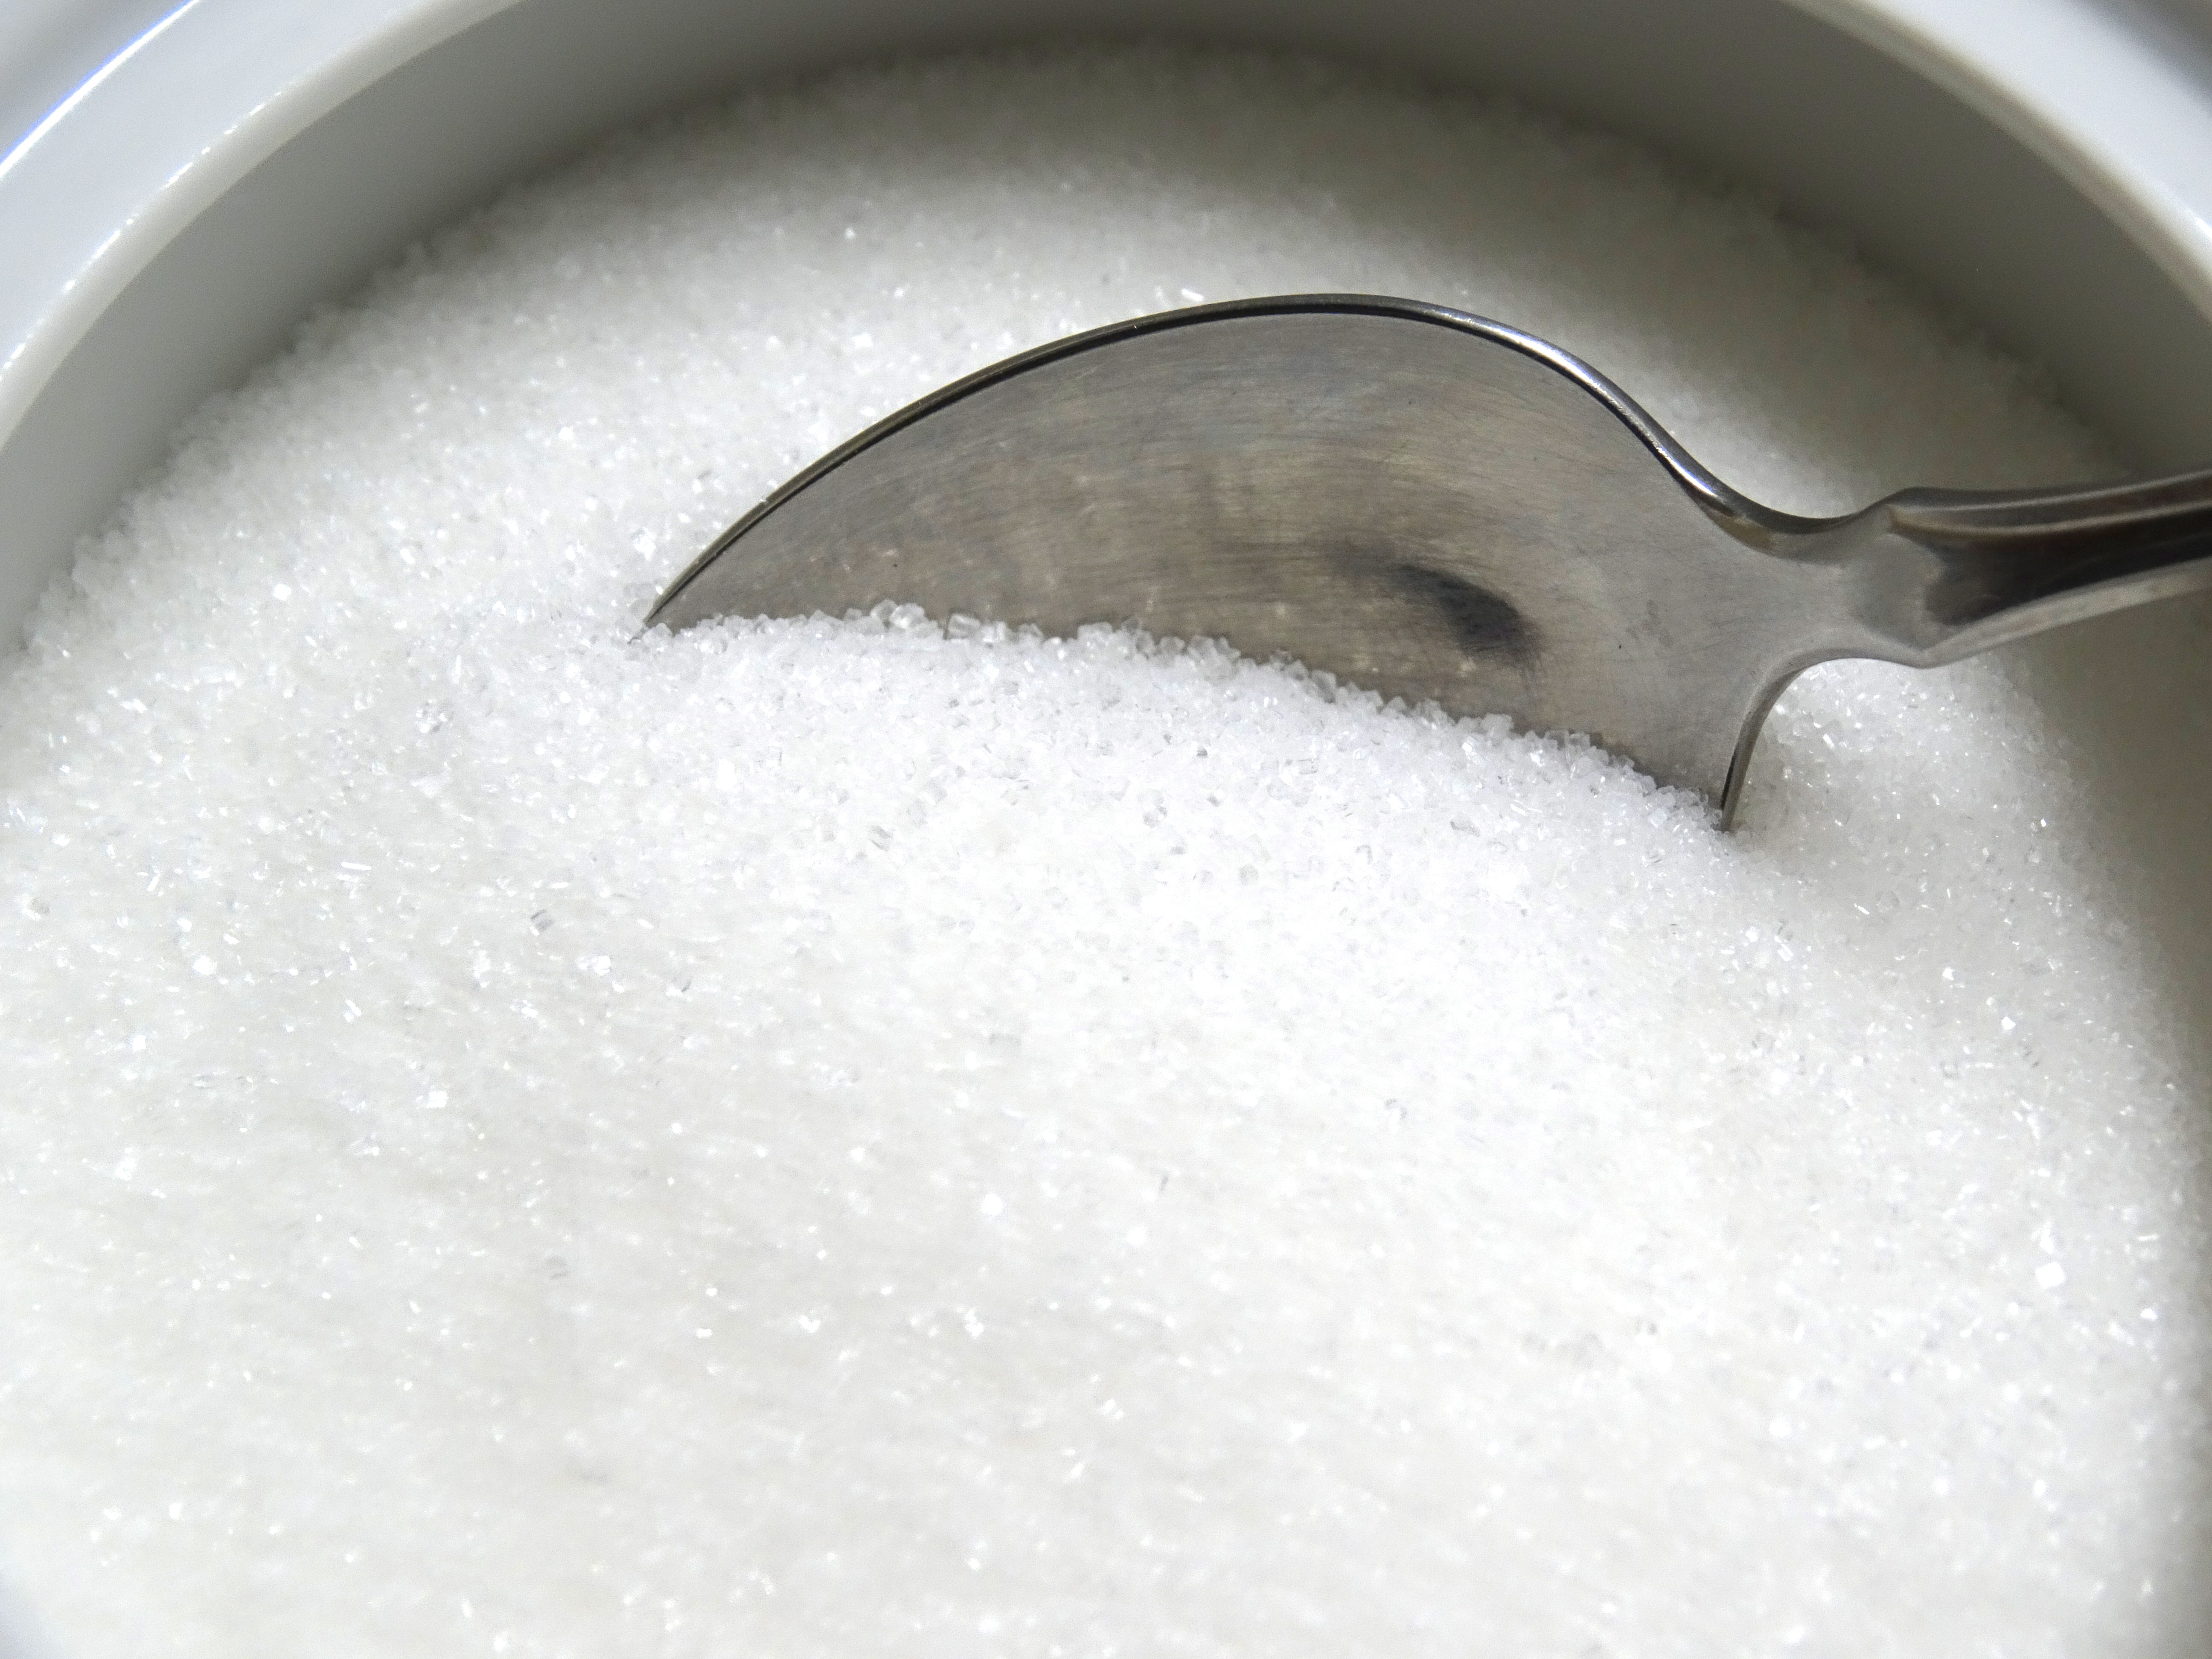
cutlery, sweet, food, spoon, powdered sugar, sugar, flavor, sweeteners